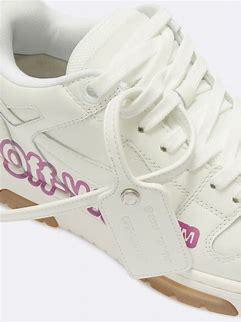
Brand: Off-White
Model: Off Out Of Office